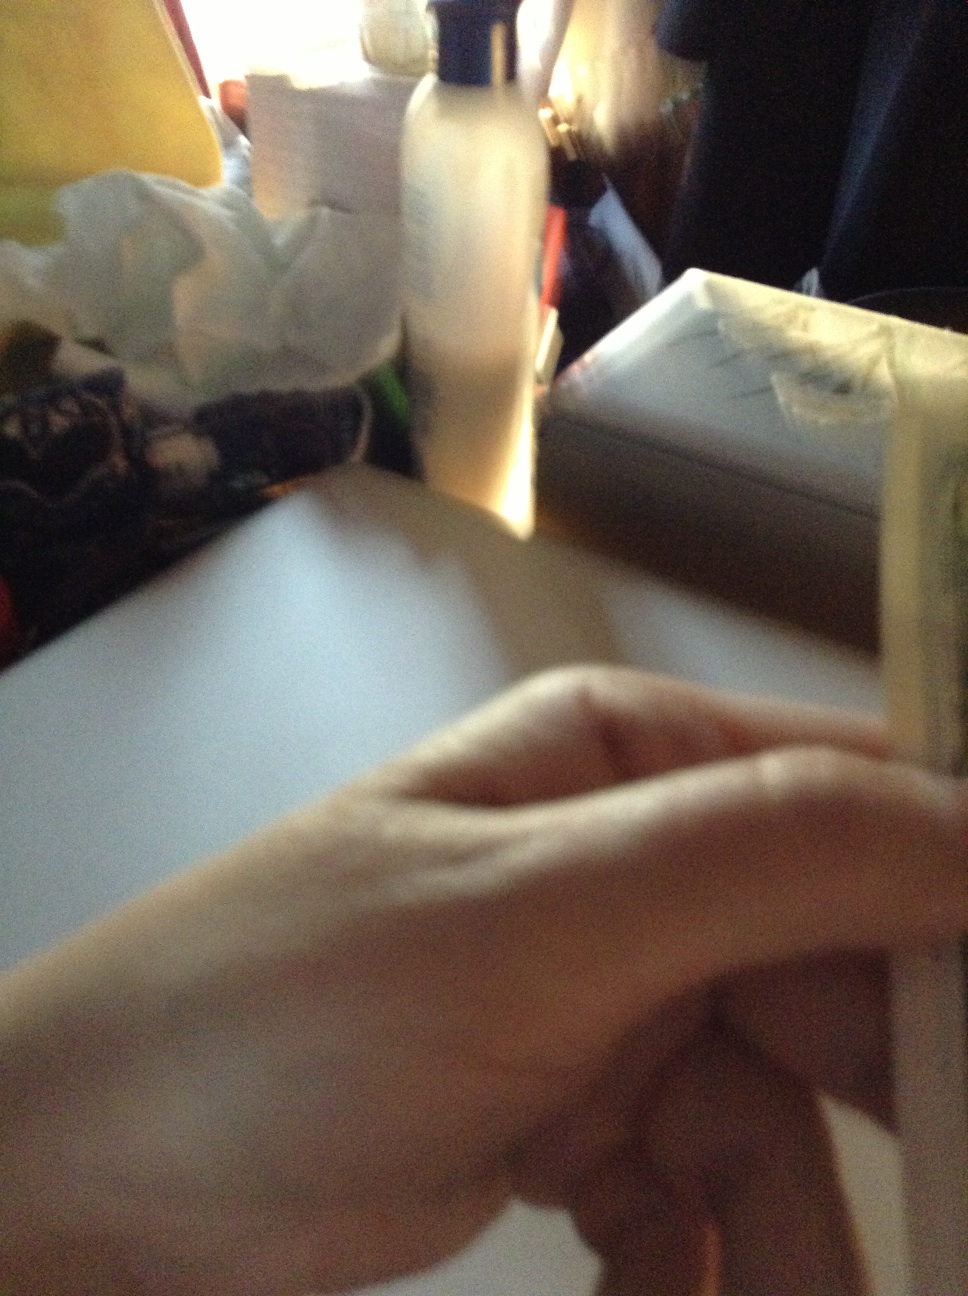Question: what is that, bill?
Answer: unanswerable